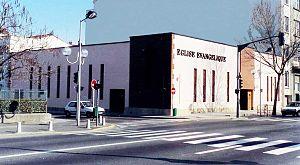
Eglise Evangélique de Perpignan